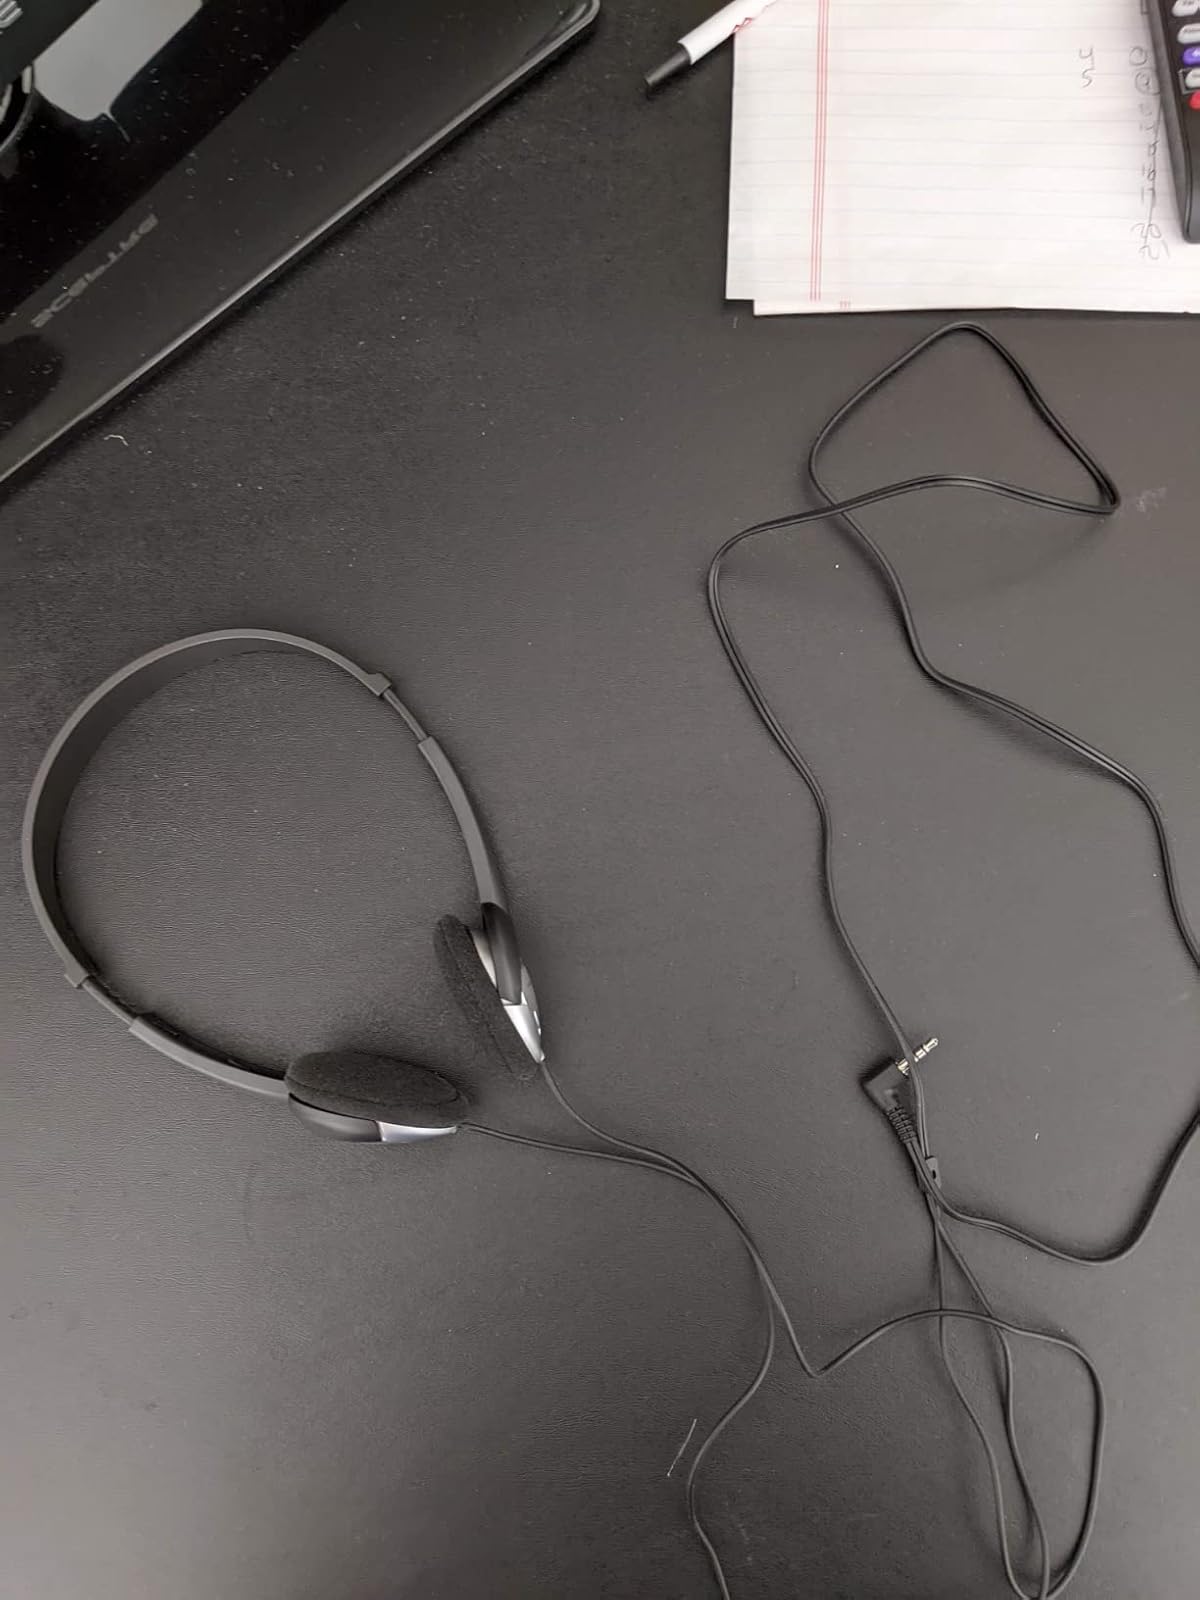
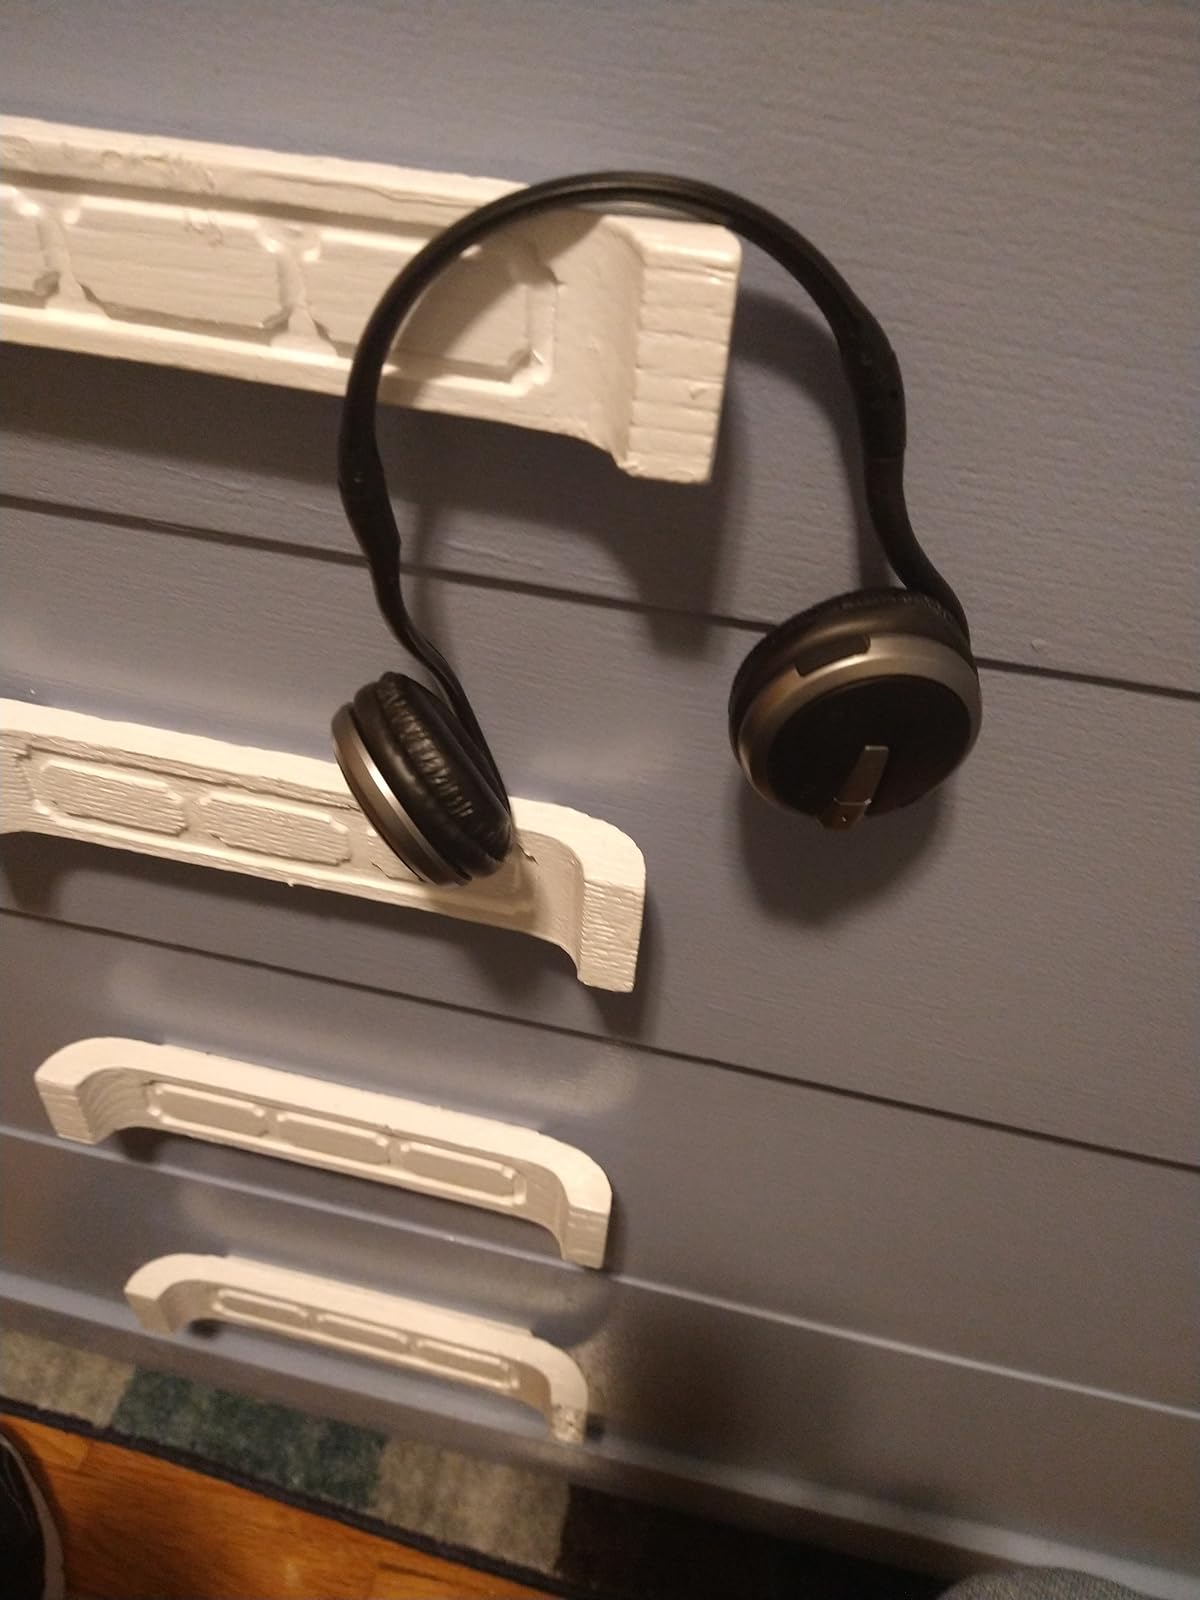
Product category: headphones
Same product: no